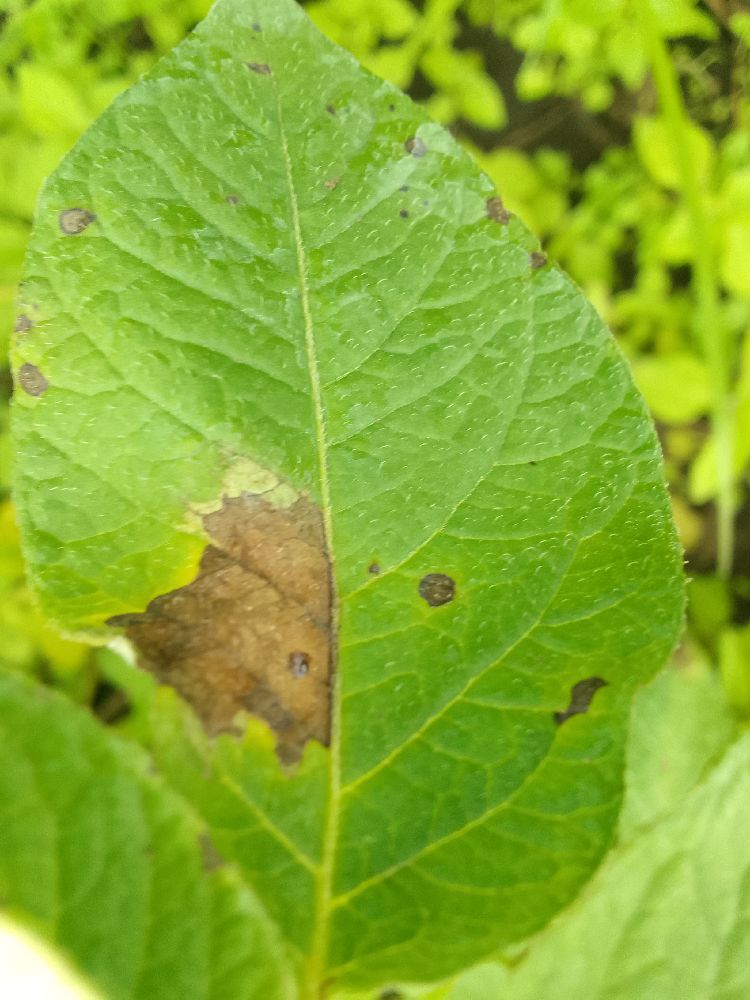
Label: Late blight